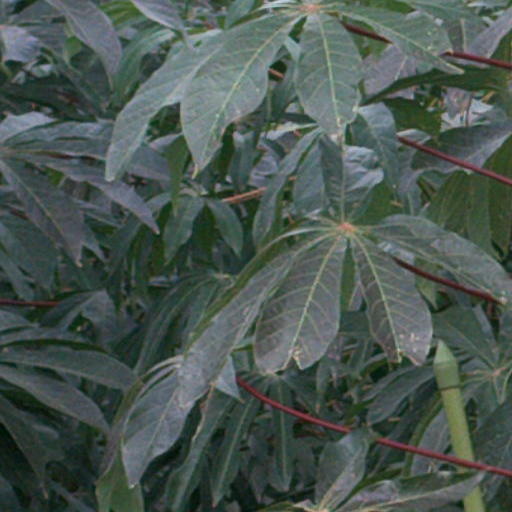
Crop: cassava